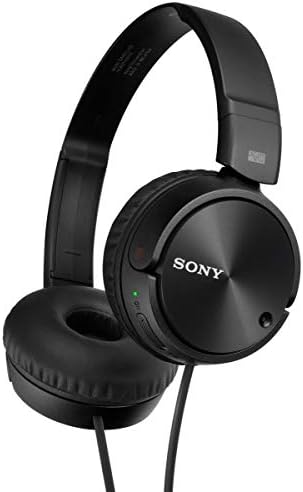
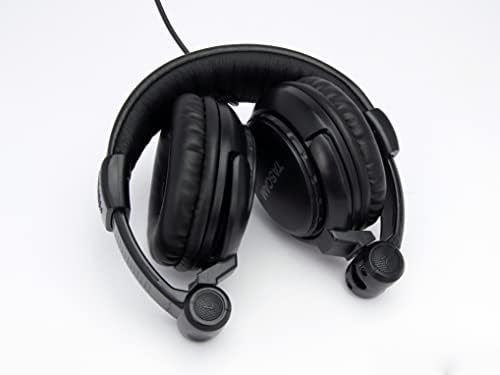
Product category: headphones
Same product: no